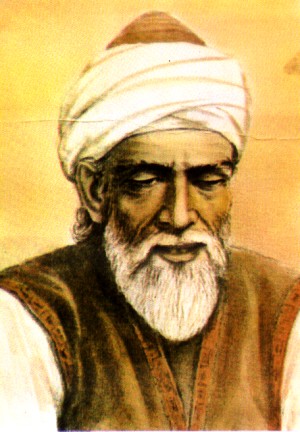
อะบู อัลวาฟา บัซจานี

| image = Buzjani, the Persian.jpg
| image_size = 200px
| name = อะบู อัลวาฟา บัซจานี
| birth_date = 10 มิถุนายน ค.ศ.940
| birth_place = บุซคาน, ประเทศอิหร่าน
| death_place = แบกแดด
| era = ยุคทองของอิสลาม
| region = แบกแดด
| main_interests = คณิตศาสตร์และดาราศาสตร์
| major_works ="Almagest" of Abū al-Wafā'
| influenced = อัล-บัตตานี
| influences = อะบู เรฮัน อัลบิรูนี, อบู นัสร์ มันซูร
อะบู อัลวาฟา บัซจานี (; 10 มิถุนายน ค.ศ. 940 – 15 กรกฎาคม ค.ศ. 998) เป็นนักคณิตศาสตร์และนักดาราศาสตร์ชาวเปอร์เซีย มีผลงานด้านตรีโกณมิติเชิงทรงกลมและเป็นบุคคลแรกที่เริ่มใช้จำนวนลบ เขาเกิดที่เมืองบัซกันในโคราซาน (ปัจจุบันอยู่ในประเทศอิหร่าน) ต่อมาย้ายไปอยู่ที่เมืองแบกแดดและทำงานที่หอดูดาว อะบู อัลวาฟามีผลงานด้านคณิตศาสตร์หลายอย่าง โดยเฉพาะในวิชาตรีโกณมิติ เช่น ค้นพบเอกลักษณ์ตรีโกณมิติหลายข้อ ค้นพบกฎของไซน์ แนะนำการใช้ฟังก์ชันแทนและคิดค้นวิธีใหม่ในการสร้างตารางค่าไซน์และแทน ในทางดาราศาสตร์ เขายังเป็นบุคคลแรกที่ใช้อุปกรณ์ที่เรียกว่า "วอลควอแดรนต์" (wall quadrant) ในการศึกษาท้องฟ้า ในปี ค.ศ. 997 อะบู วาฟาและอะบู เรฮัน อัลบิรูนี|อัลบิรูนีร่วมกันทดลองหาความแตกต่างของเวลาท้องถิ่น และพบว่าเวลาจะต่างกัน 1 ชั่วโมง ระหว่างเส้นลองจิจูด 2 เส้น ซึ่งใกล้เคียงกับค่าปัจจุบัน Buzjani - McGill University
ต่อมาชื่อของอะบู วาฟาได้รับเกียรติให้นำไปตั้งเป็นชื่อแอ่งดวงจันทร์ Abu'l-Wafa' - Britannica.com ในปี ค.ศ. 2015 กูเกิล ดูเดิลได้ฉลองวันเกิดครบรอบ 1,075 ปีให้แก่เขา Abu al-Wafa' al-Buzjani’s 1075th Birthday 1075th Birthday of a Persian Astronomer of Lunar Cycles
== อ้างอิง ==
== แหล่งข้อมูลอื่น ==
*
หมวดหมู่:นักวิทยาศาสตร์มุสลิม
หมวดหมู่:นักคณิตศาสตร์
หมวดหมู่:นักดาราศาสตร์